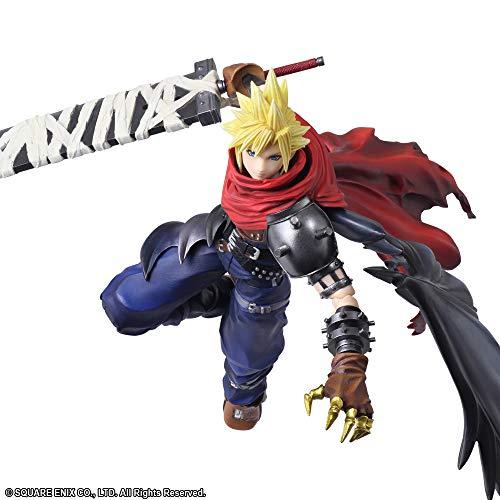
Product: Square Enix Final Fantasy Bring Arts Cloud Strife (Another Form Variation) Action Figure
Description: Includes Buster sword and a total of four interchangeable hands.
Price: $74.99
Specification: ProductDimensions:1.5x1x6inches|ItemWeight:12ounces|ShippingWeight:12ounces(Viewshippingratesandpolicies)|ASIN:B00IXBPGIY|Itemmodelnumber:XFFBAZZZ02|Manufacturerrecommendedage:15yearsandup